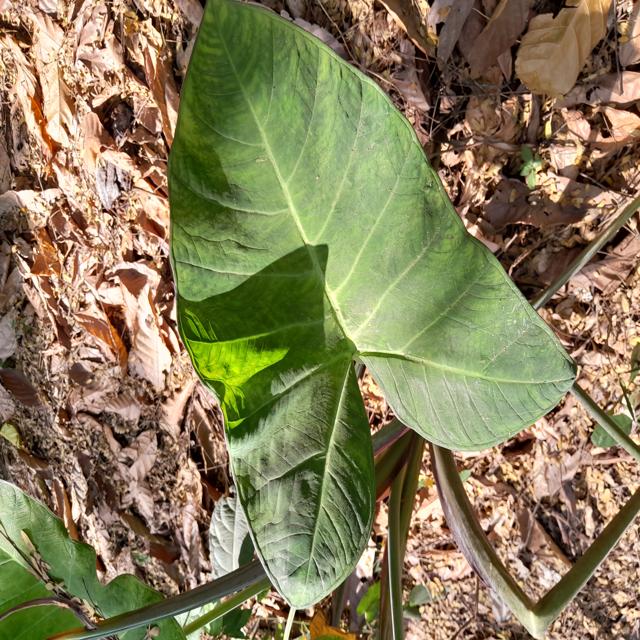
Label: Healthy